Moreau Park Historic District

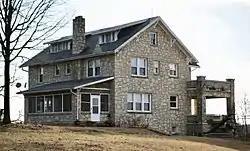
Dallmeyer House

Moreau Park Historic District is a national historic district located near Jefferson City, Cole County, Missouri. It encompasses seven contributing buildings, one contributing site, and five contributing structures associated with a former resort along the Moreau River near Jefferson City. The district developed between about 1914 and 1950, and includes some historic landscaping features (including 100 stone steps), the native stone Dallmeyer House (c. 1924), Moreau Lodge (1914), one remaining guest cabin, two stone outbuildings, a privy, barn, and concession stand.